Eastern Columbia Building

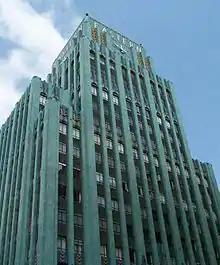
Signature glossy turquoise terra cotta cladding

The Eastern Columbia Building is built of steel-reinforced concrete and clad in glossy turquoise terracotta with deep blue and gold trim. The building's vertical emphasis is accentuated by deeply recessed bands of paired windows and spandrels with copper panels separated by vertical columns. The façade is decorated with a wealth of motifs—sunburst patterns, geometric shapes, zigzags, chevrons and stylized animal and plant forms. The building is capped with a four-sided clock tower emblazoned with the name "Eastern" in neon and crowned with a central smokestack surrounded by four stylized flying buttresses. The sidewalks surrounding the Broadway and Ninth Street sides of the building are of multi-colored terrazzo laid in a dynamic pattern of zigzags and chevrons. The central main entrance has a spectacular recessed two-story vestibule adorned with a blue and gold terra cotta sunburst. The vestibule originally led to a pedestrian retail arcade running through the center of the building.